Hook sword

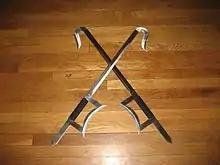
Hook swords, typically used as a pair.

The hook sword, twin hooks, fu tao, hu tou gou (tiger head hook) or shuang gou is a Chinese weapon traditionally associated with northern styles of Chinese martial arts and Wushu weapons routines; however, it is now often used in southern styles as well.